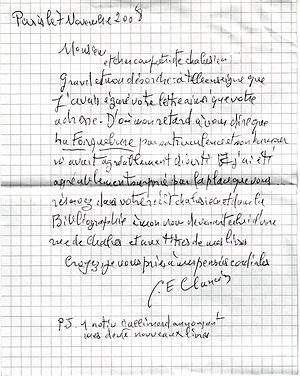
Courrier de Georges Emmanuel Clancier sur la Fonquebure
Georges-Emmanuel Clancier est un écrivain et poète français, né le 3 mai 1914 à Limoges et mort le 4 juillet 2018 à Paris.